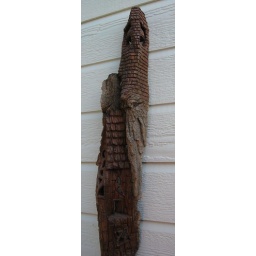
I carved this high mountain tower for my wife in 2006.